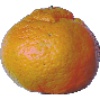
Label: mandarine